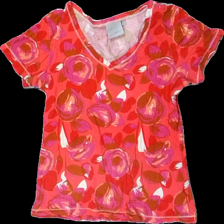
View: front
Type: T-shirt
Category: Ladies
Brand: Jackpot
Colors: White, Red, Purple, Multicolor
Material: 100% cotton
Pattern: Floral print
Cut: Regular
Size: L
Season: All
Holes: Minor
Damage location: middle left
Damage 2 location: middle right
Damage 3: hål
Damage 3 location: middle center
Price range: <50
Recommended usage: Reuse
Description: blommig t-shirt med litet hål bak